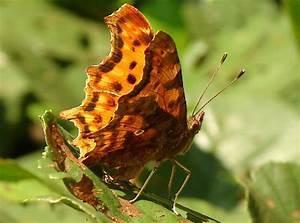
butterfly